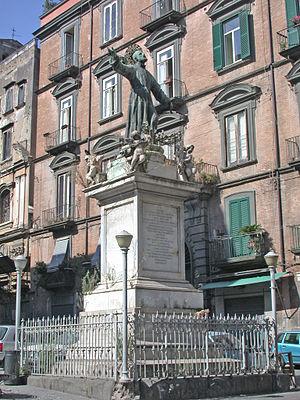
Les Obélisques et colonnes de Naples sont des structures monumentales dans le centre historique de la ville. Ils sont environ trente.
La Piazza San Gaetano est une place de Naples située dans une position presque centrale du decumanus maximus.